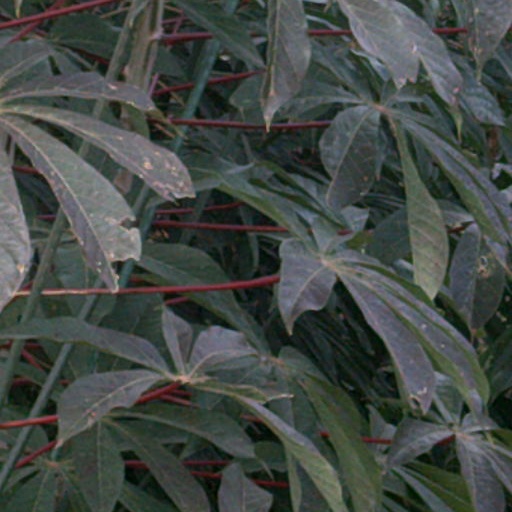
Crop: cassava